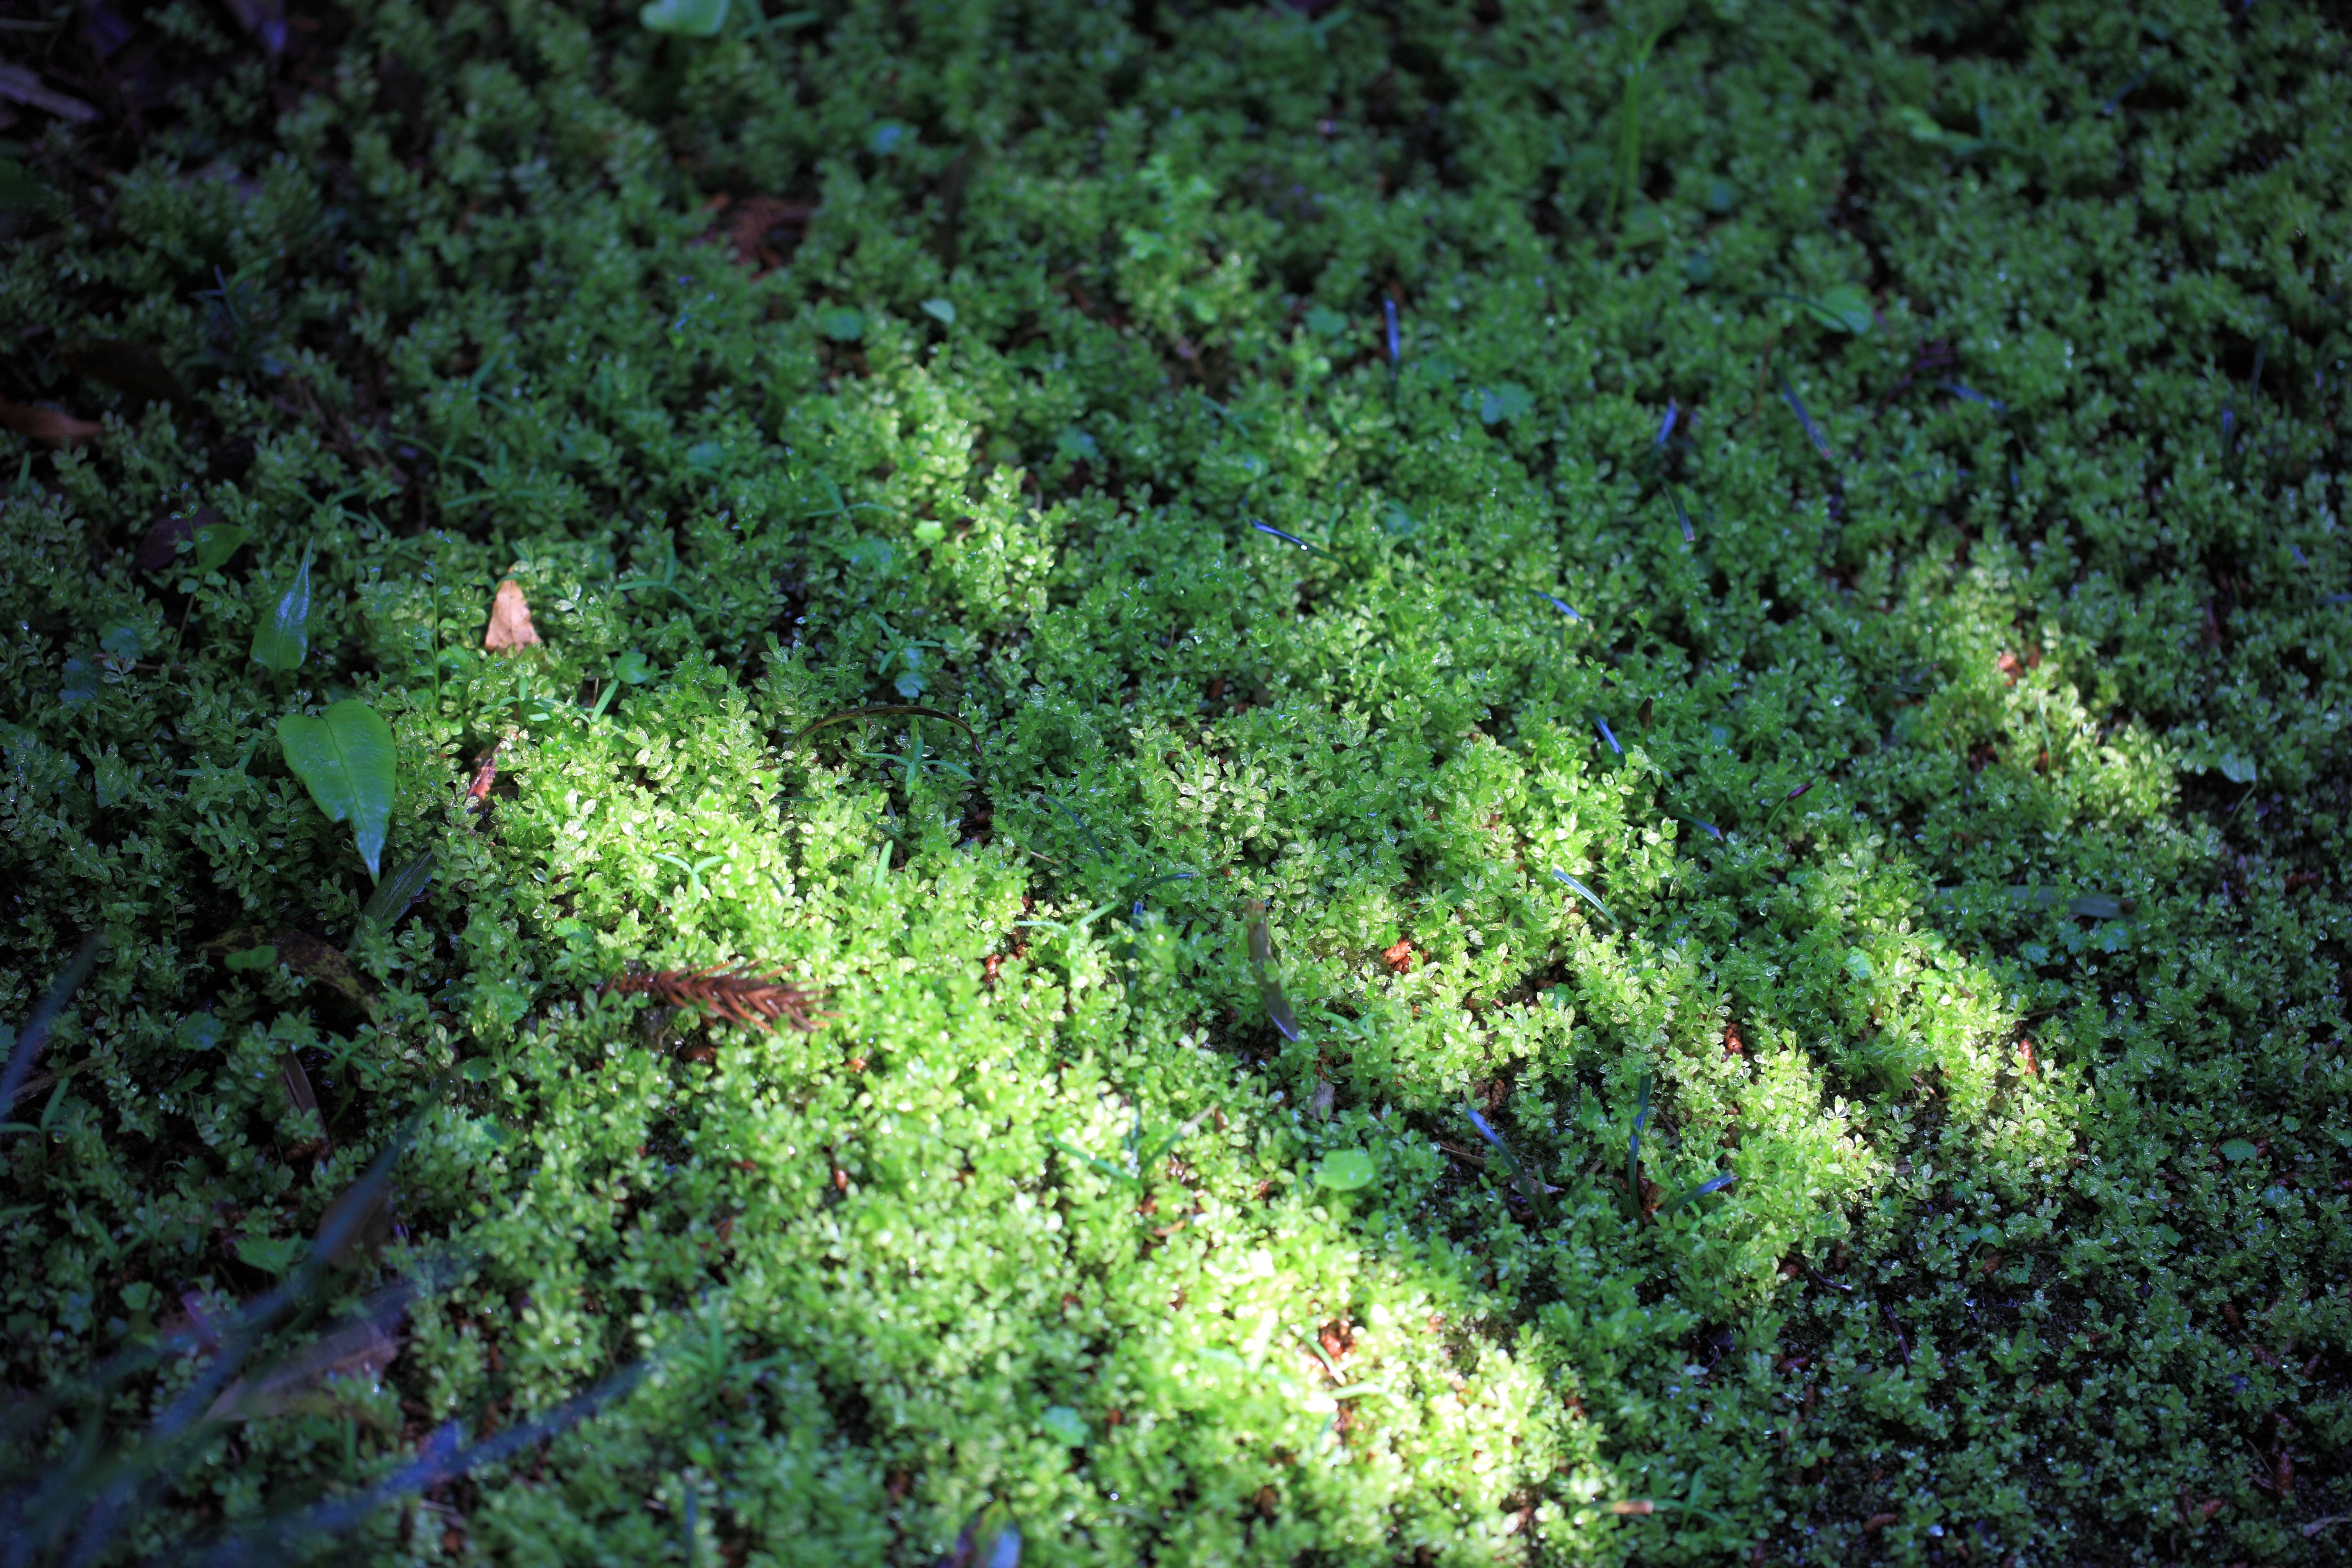
tree, forest, plant, leaf, flower, moss, green, high, botany, flora, cool image, spruce, temple, vegetation, shrub, rainforest, 5d, hires, woodland, habitat, markii, ecosystem, hi, res, resolution, shizuoka, togeppousaiokuji, biome, natural environment, woody plant, temperate coniferous forest, land plant